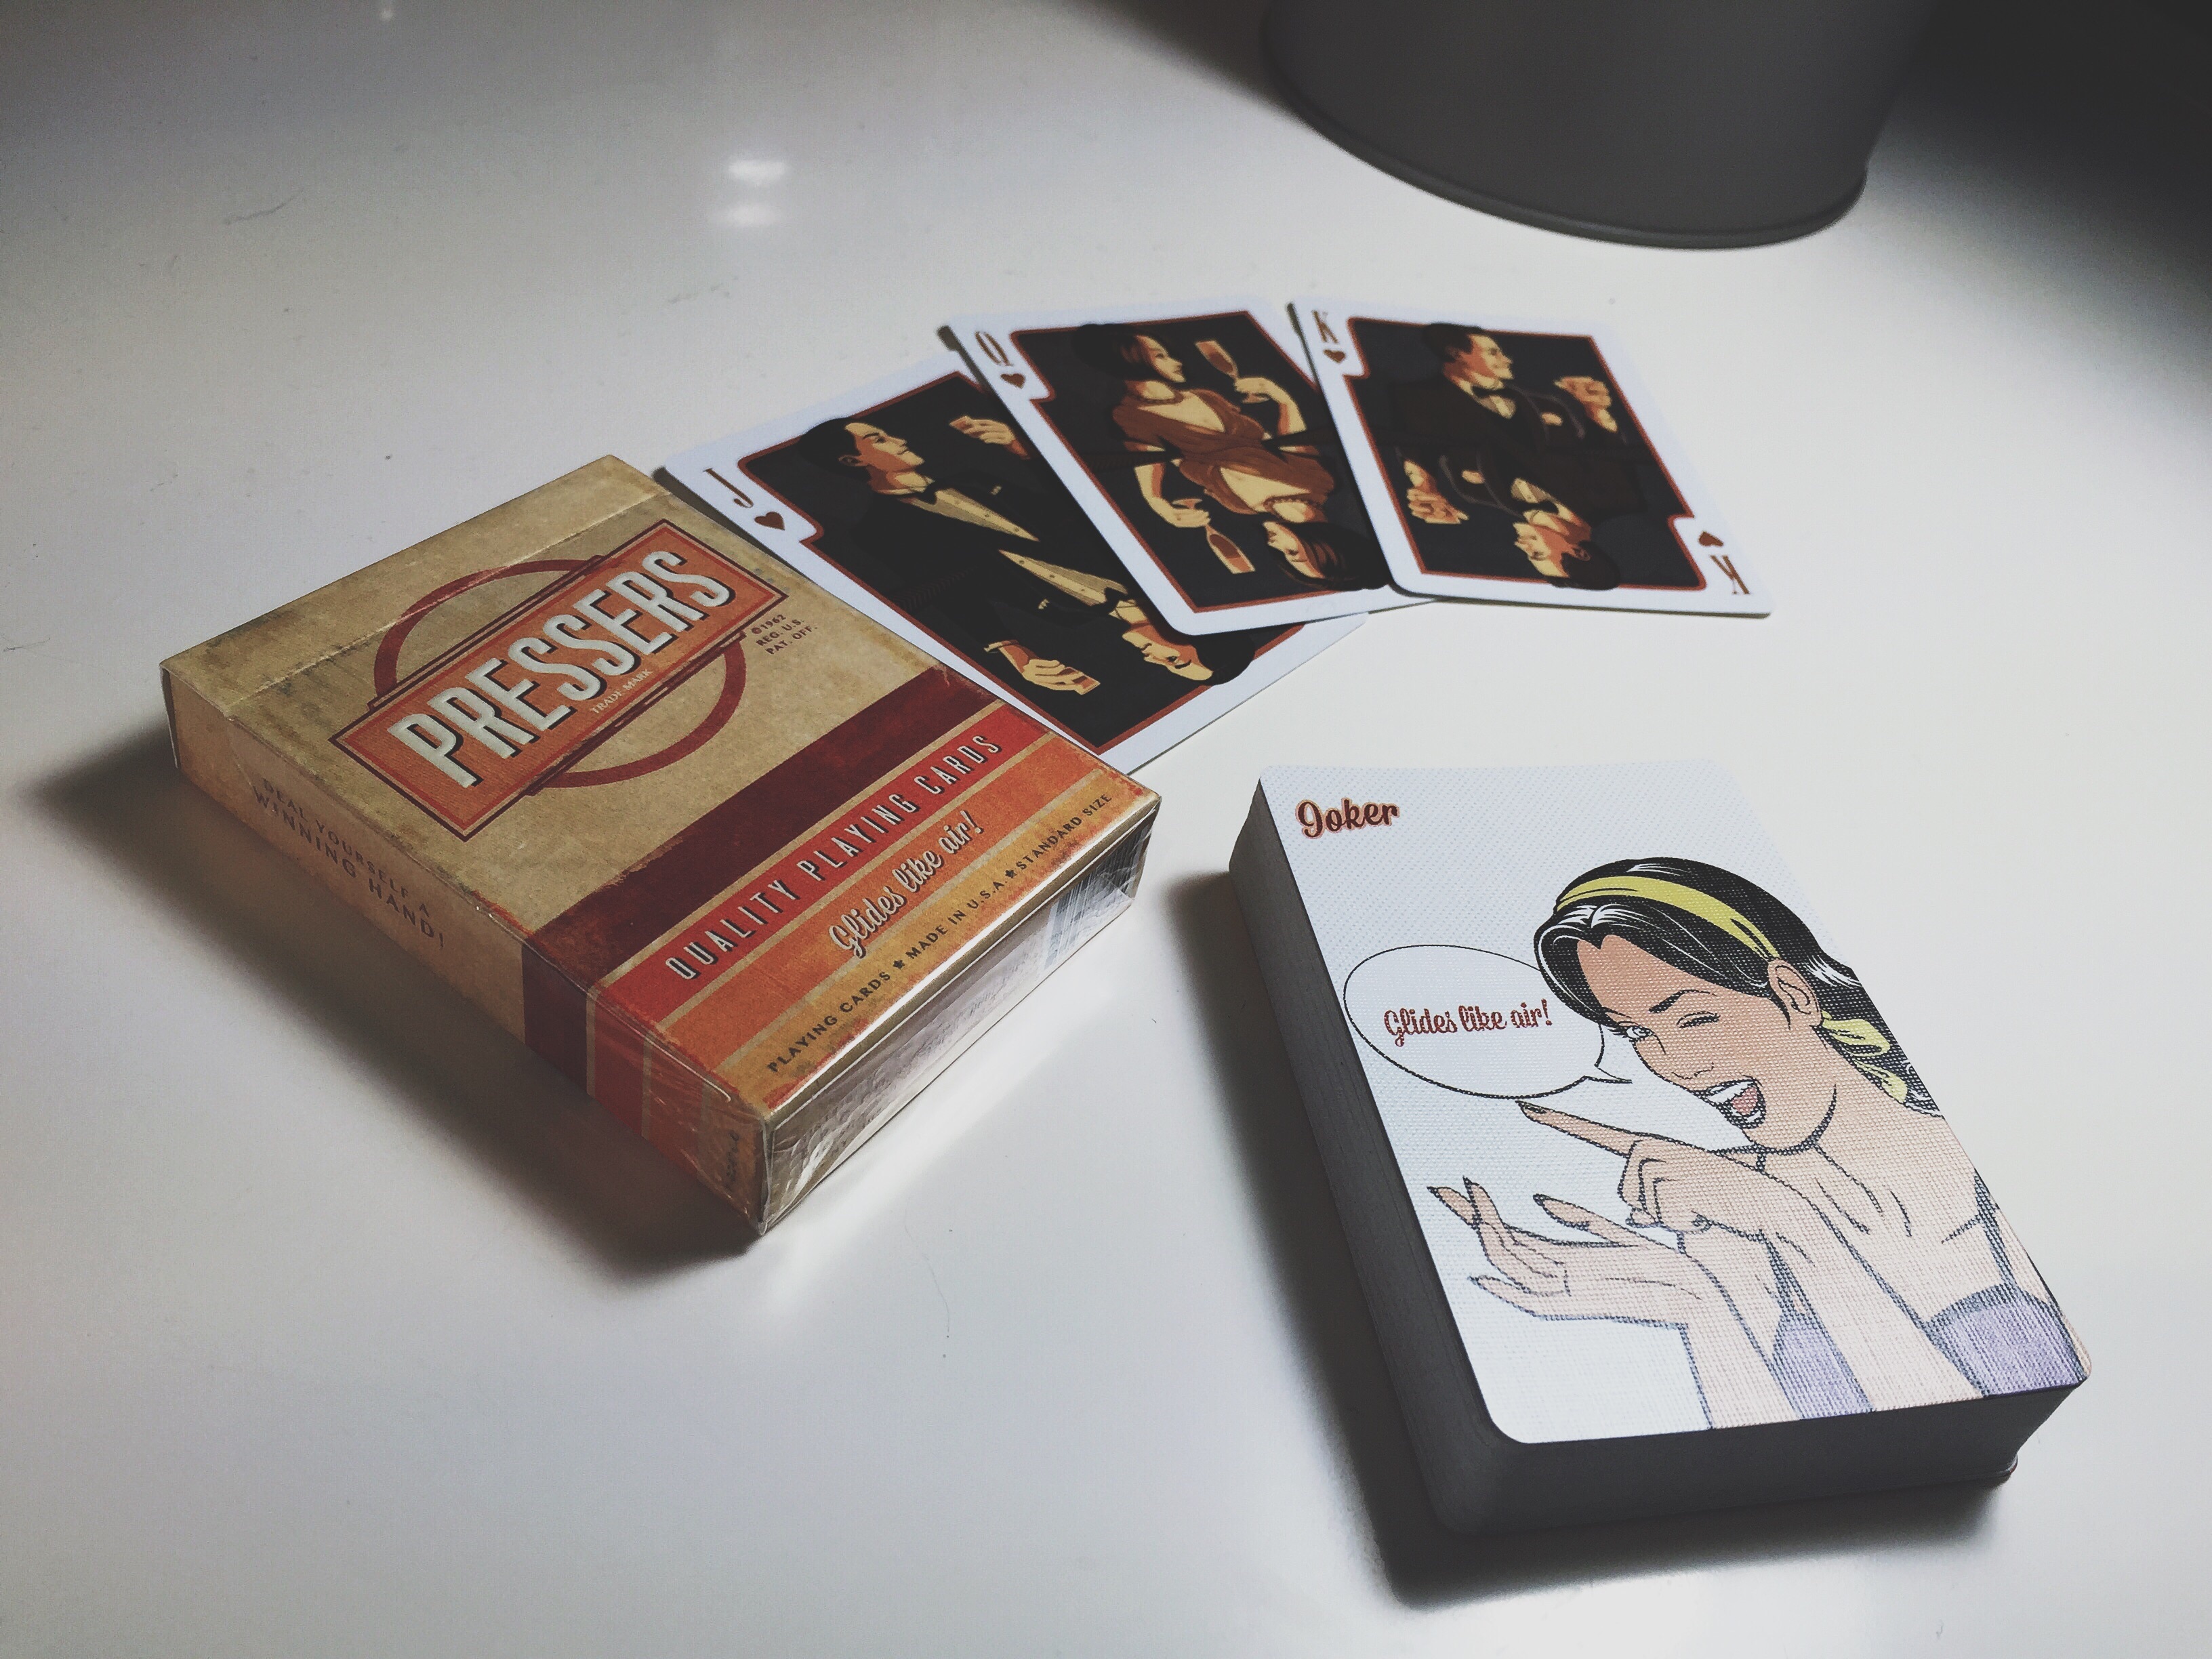
card, brand, cash, design, games, playing card